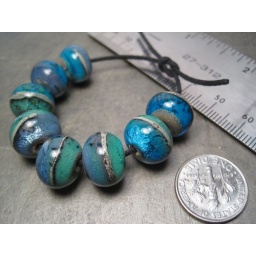
river rock series in blue